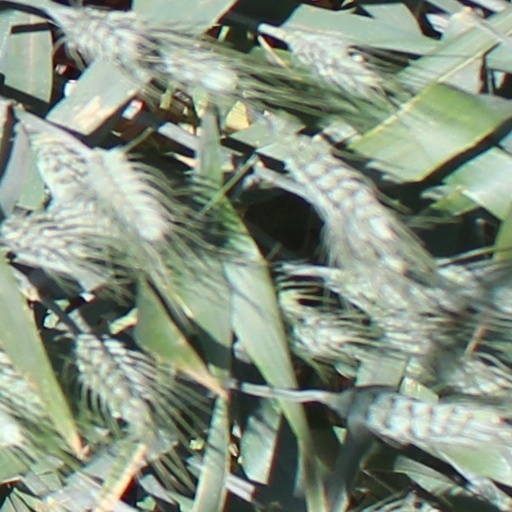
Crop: wheat